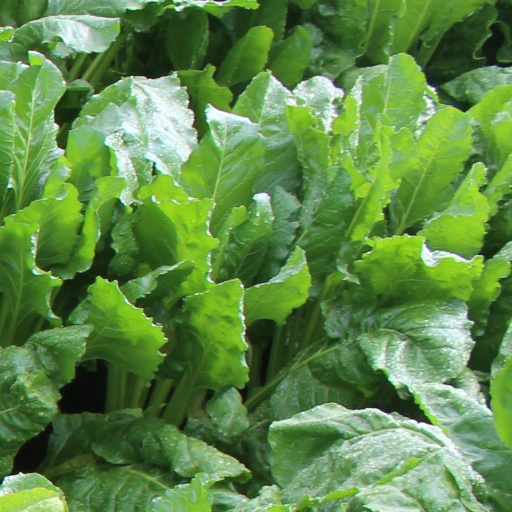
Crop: sugar beet